Capocotta

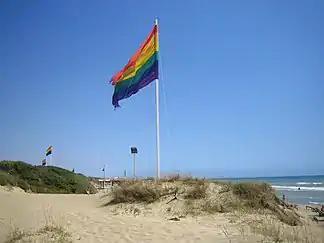
The beach of Capocotta is an LGBT tourist landmark.

The dune area of Capocotta is of considerable environmental, but also anthropological and social interest: the beach is in fact recognized by the international naturist movement and is a meeting point for the Roman LGBT community.